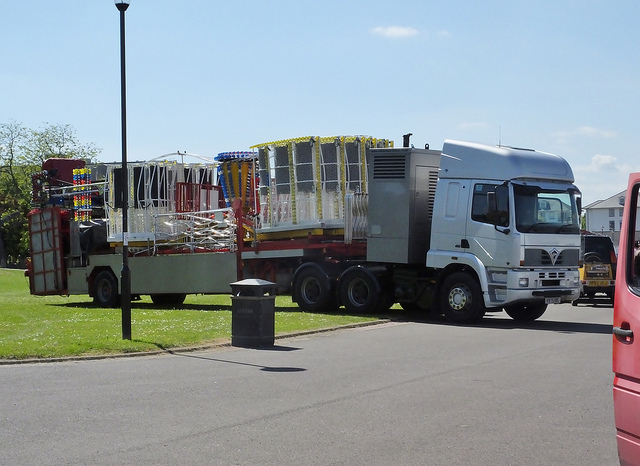
A truck partially parked on a road carrying building materials.

A large white truck driving down the street.

a truck on a street near a light pole

A truck that is sitting on the grass.